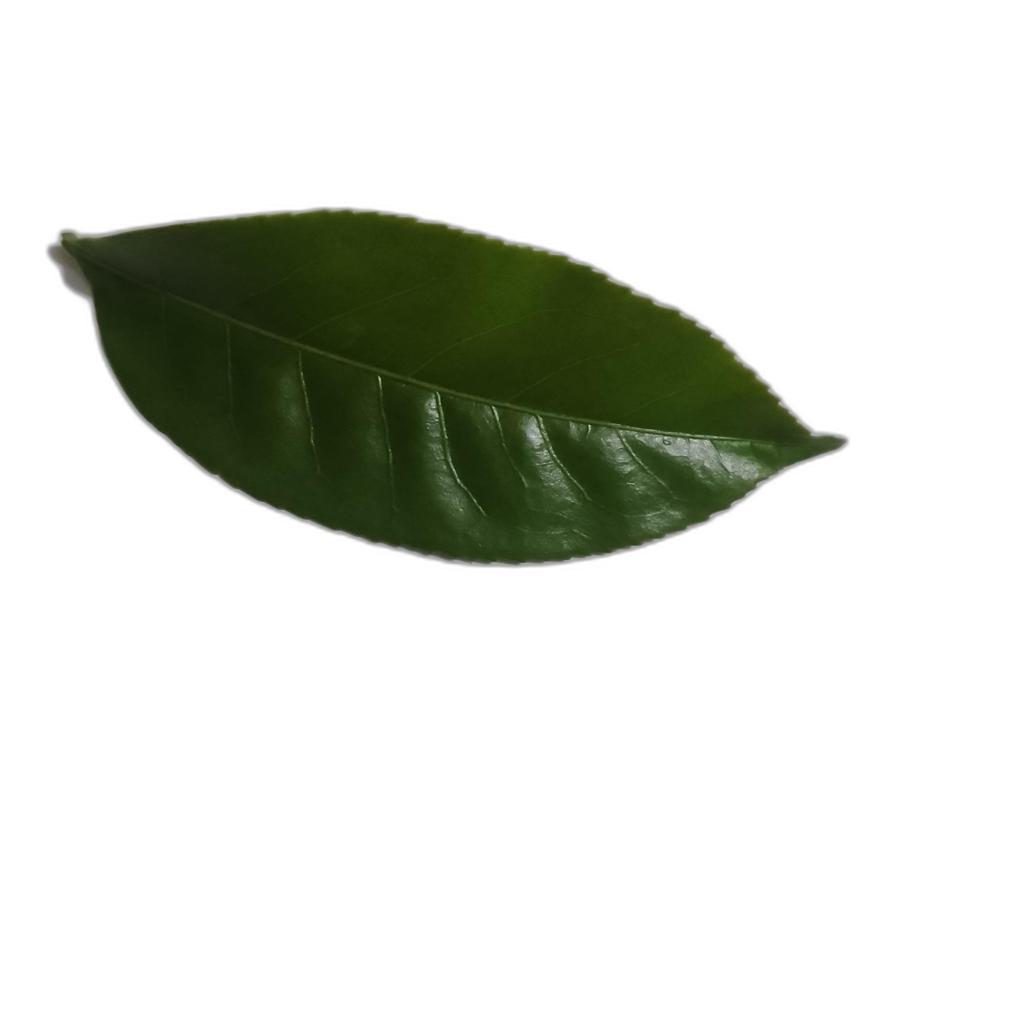
Label: Healthy